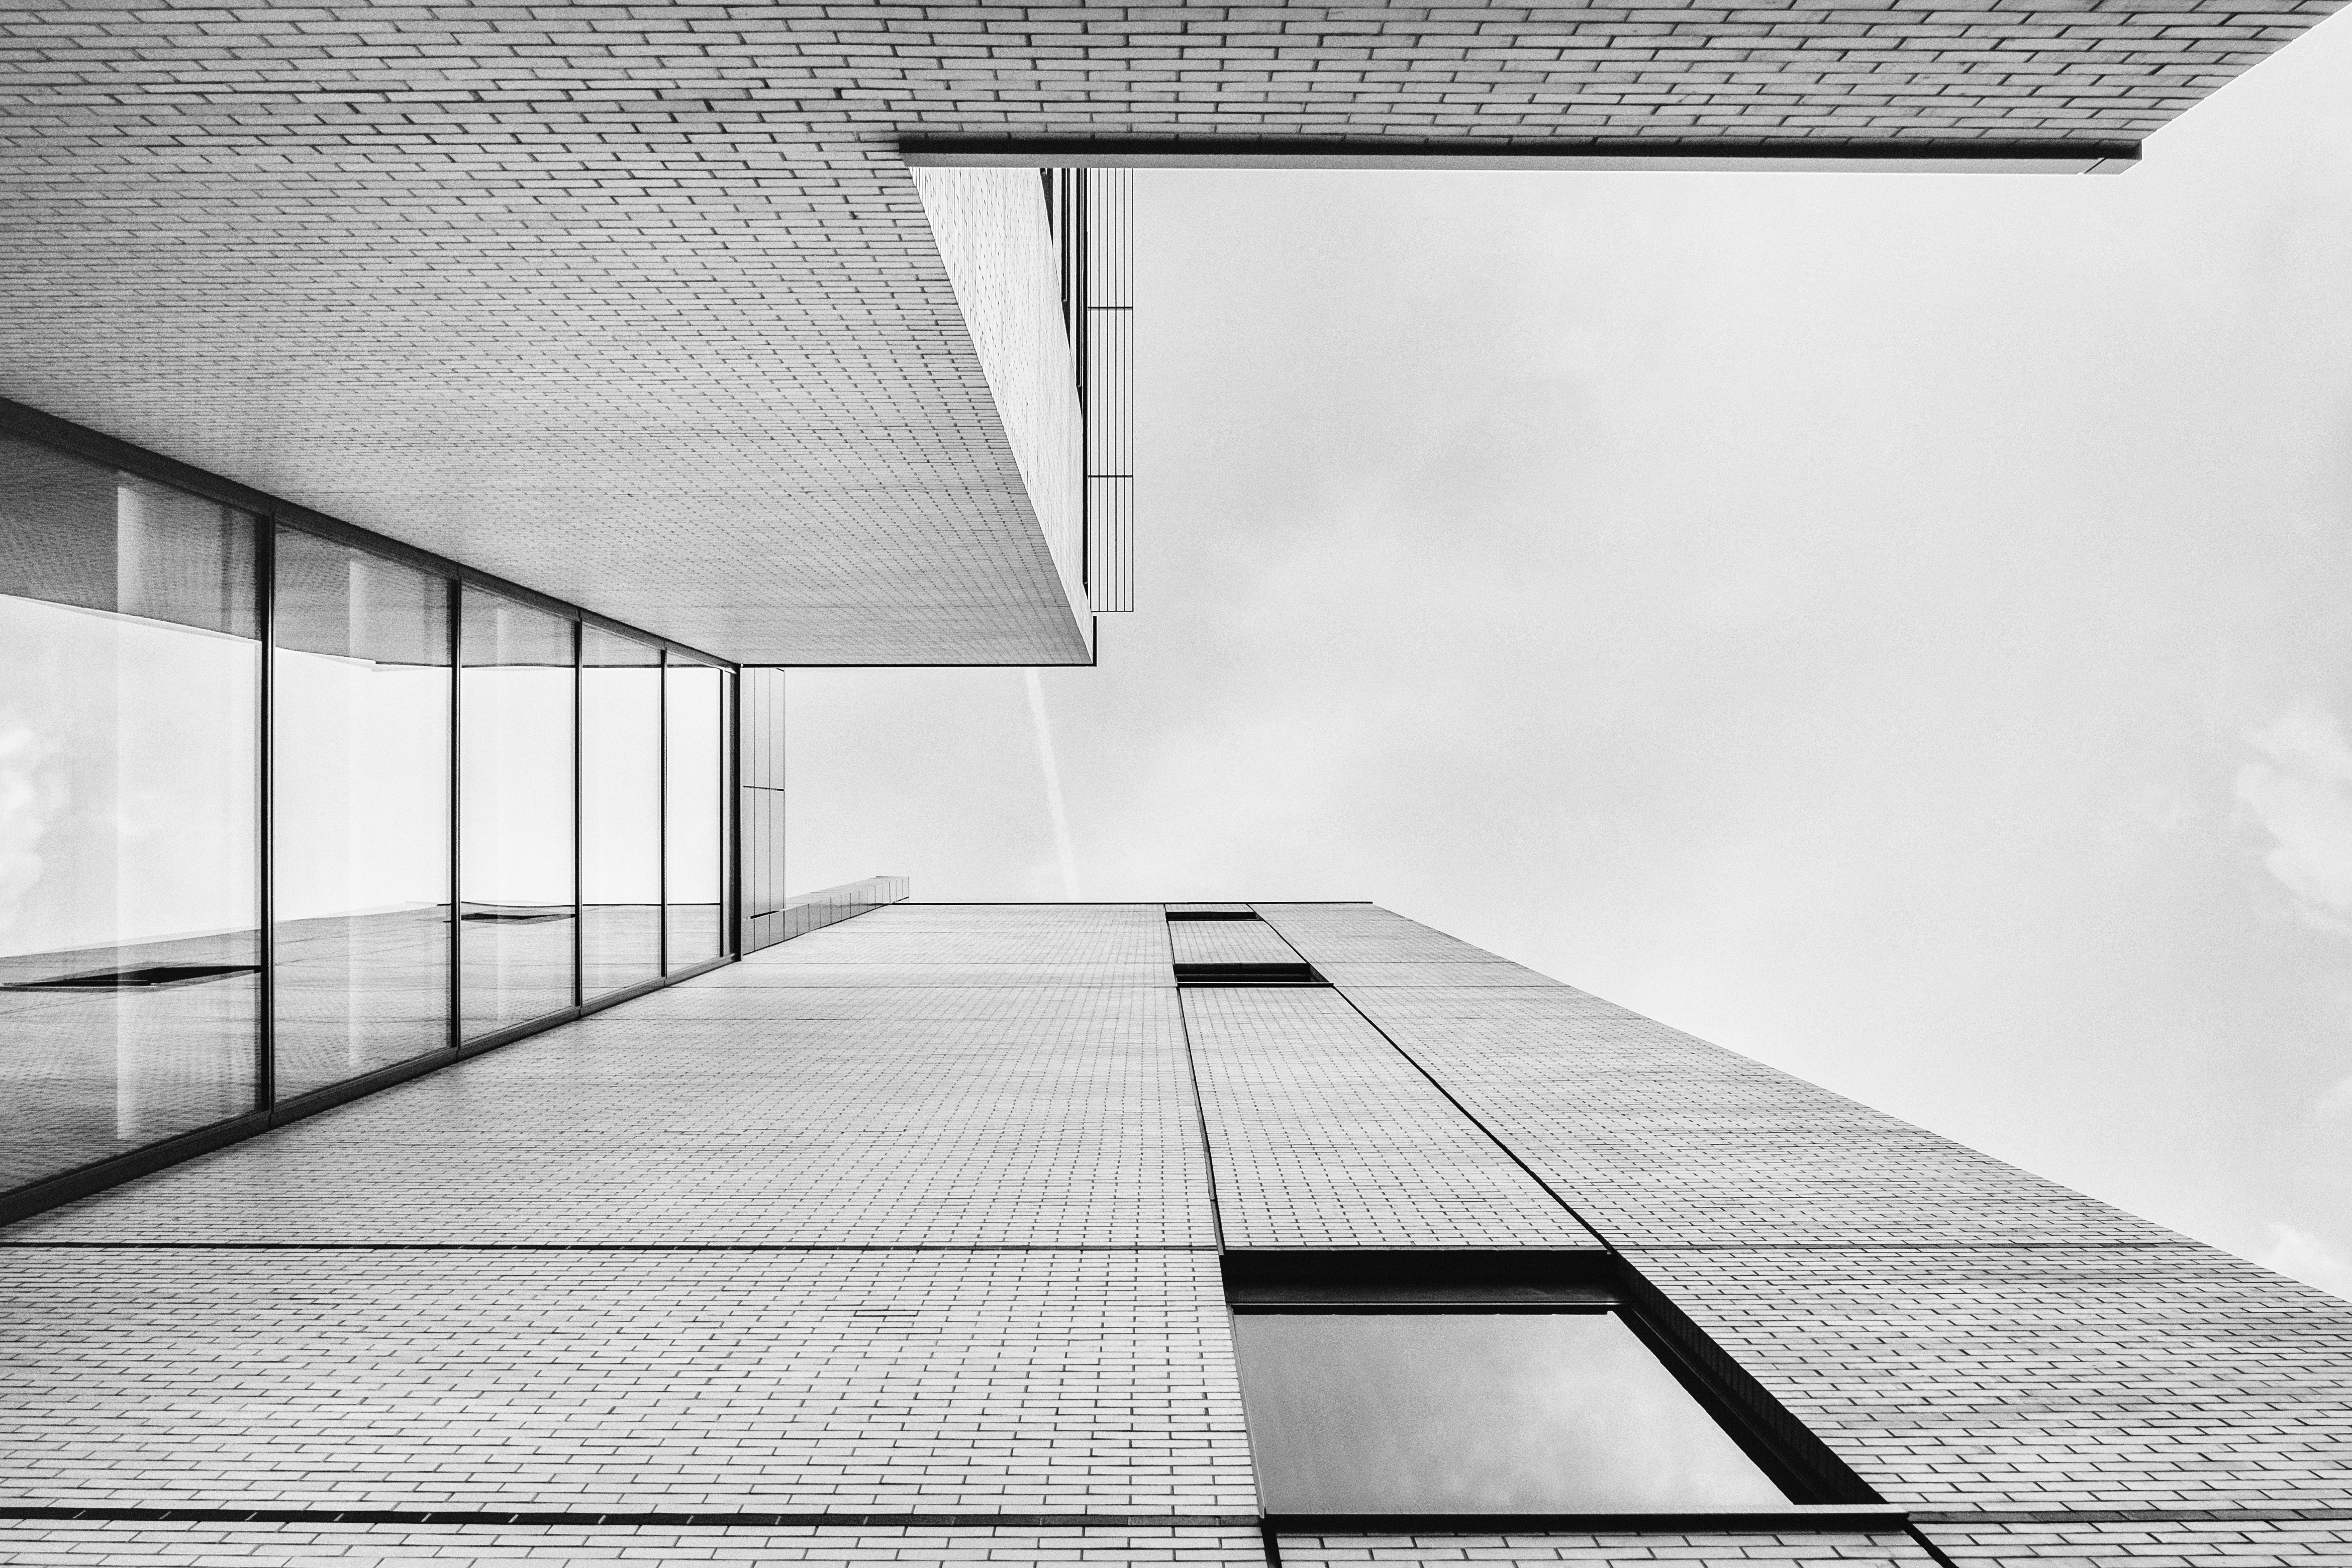
work, light, black and white, architecture, structure, sky, wood, white, ground, house, floor, interior, window, glass, view, perspective, roof, building, city, home, urban, wall, architect, construction, line, corporate, office, facade, residence, property, blue, empty, exterior, professional, business, black, monochrome, office space, apartment, modern, housing, futuristic, interior design, outdoors, design, symmetry, new, minimal, estate, shape, flooring, daylighting, monochrome photography